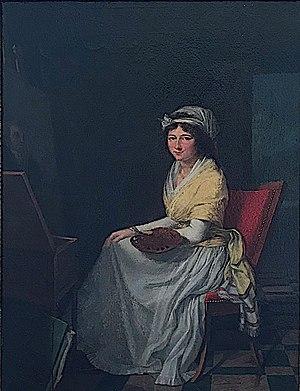
Jean-Joseph Ansiaux (1764-1840) Portrait de Constance Charpentier Huile sur toile - 32,5 x 24 cm Liège, Musée Grétry, dépôt de la Fondation roi Baudouin Photo
Constance-Marie-Charpentier, née Constance-Marie Bondelu le 4 avril 1767 à Paris, morte dans la même ville le 3 août 1849, est une artiste peintre française.